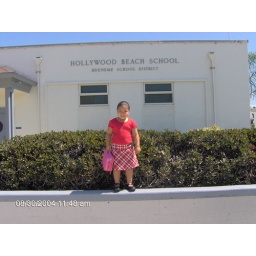
Jazzy standing on the wall in front of her new school!